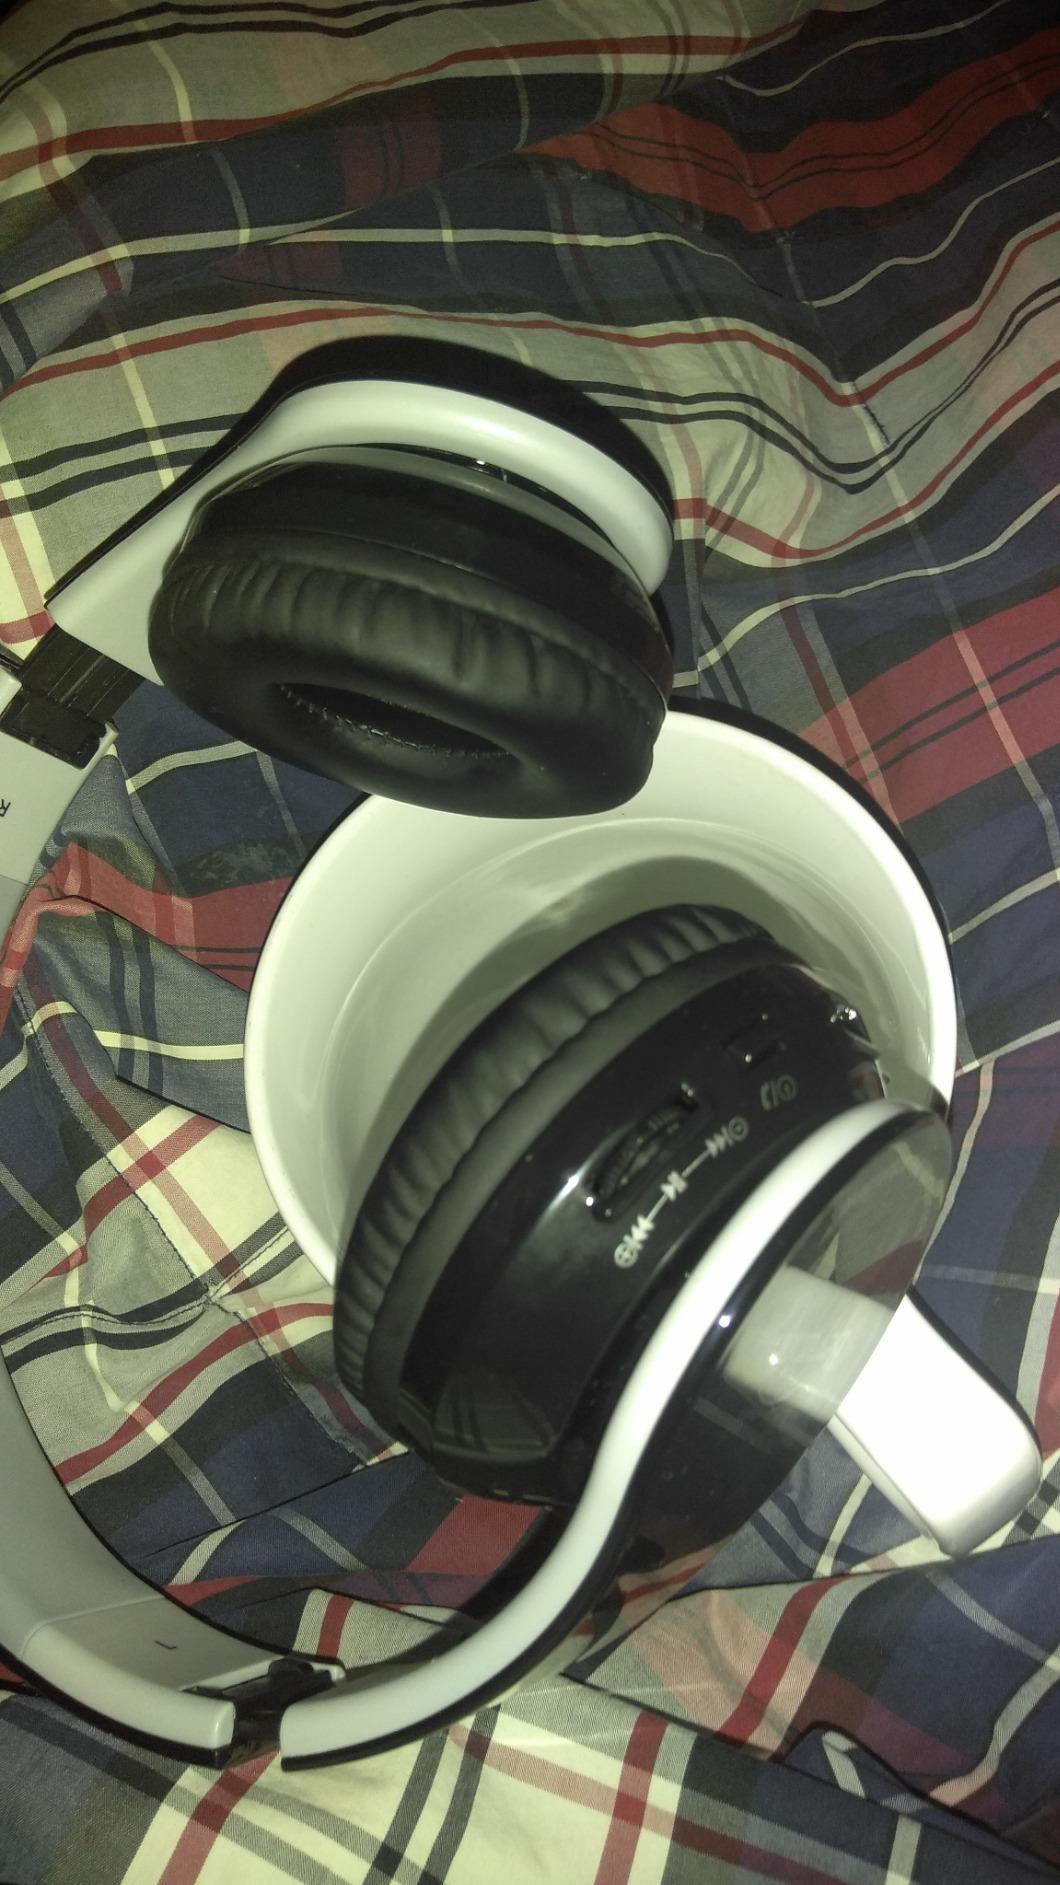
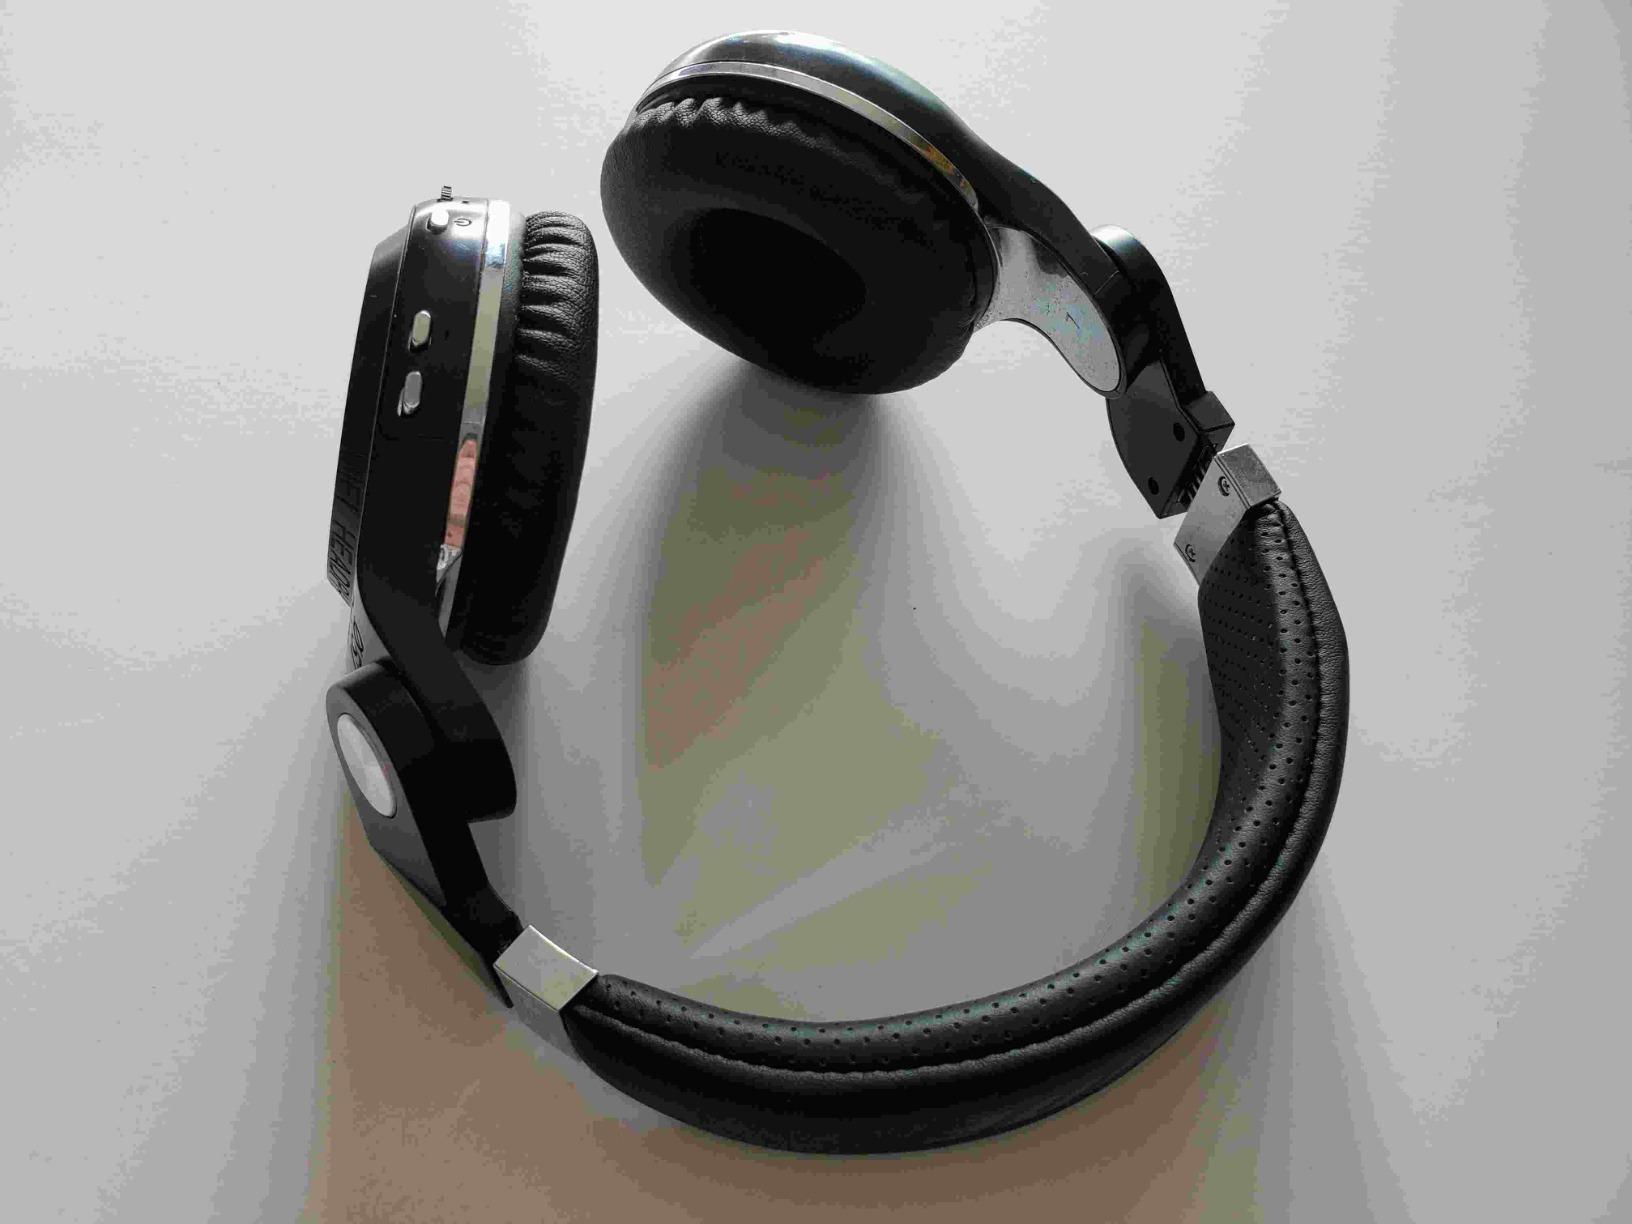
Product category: headphones
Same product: no